Dunja Hayali

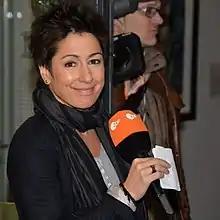
Hayali in 2013

In March 2017, Hayali gave an interview to the weekly newspaper Junge Freiheit. In it, she pleaded for open dialogue regardless of political positions: "We must be able to put up with each other's opinions without immediately denigrating them or getting personal." She called for journalists to treat citizens with understanding and respect and vice versa. Although journalists will sometimes make mistakes, this is not automatically fake news. The interview led to controversial reactions. Heribert Prantl, German journalist and jurist, spoke of a mistake, since Hayali was paving the way for a new readership for the newspaper that "does not necessarily feel at home on the far right." Jan Fleischhauer, also a German journalist, countered that anyone who was not a politician did not have to worry about driving up the newspaper's circulation: "They do their thing. They ask me, I give them an answer." Hayali commented on the criticism on Twitter.